History of slavery in Oklahoma

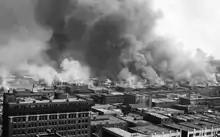
A building on fire during the Tulsa Race Riots, 1921

The end of the Civil War had a different impact on each of the Five Nations on the Indian Territory. As part of a series of treaties, in 1866 the federal government required Indian nations to emancipate their slaves. Not all of the nations immediately banned the practice, and the eventual demise of slavery came slowly. Three of the five nations abolished slavery at the end of the Civil War, the Choctaw and Chickasaw nations did not. Nations that governed themselves did not have the immediate need to get rid of slavery, thus causing those two nations to be much slower to remove slavery. It was not until the following year that both nations joined a treaty to abolish slavery. Changes, specifically in the Choctaw and Chickasaw Nations, came slowly. Even after the emancipation, the masters were violent and harsh to those previously enslaved to them. Many Native Americans and African Americans struggled to find the correct meaning of equality, freedom, and their relation. This led the topic of race to be a constant narrative in the history of Oklahoma. The people continually struggled to understand citizenship. Throughout the time period of reconstruction there were multiple black towns that were formed in the Indian territory. There were more black towns on the territory than anywhere else in the United States. These towns were created to give African Americans the chance to avoid white surveillance and experience freedom within their own communities. The many issues in reconstruction were prominent and led to segregation. Segregation was found specifically in schools in the late 1800s, each county making segregation decisions.